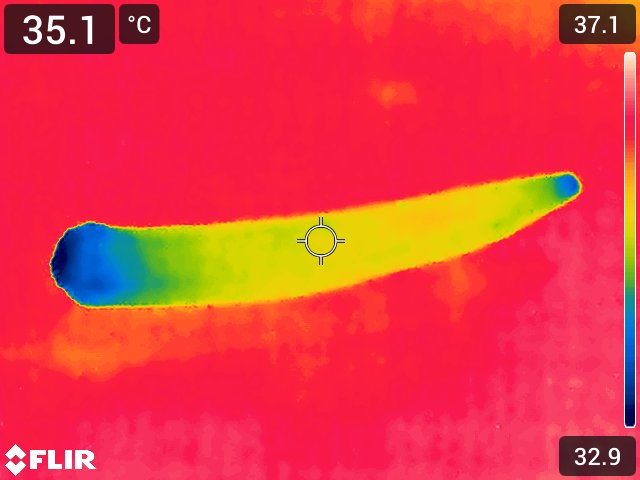
Maturity: over_matured